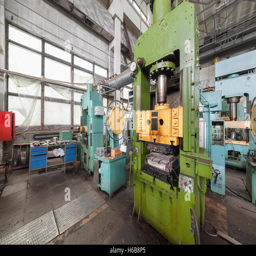
the interior of the machine - building plant .